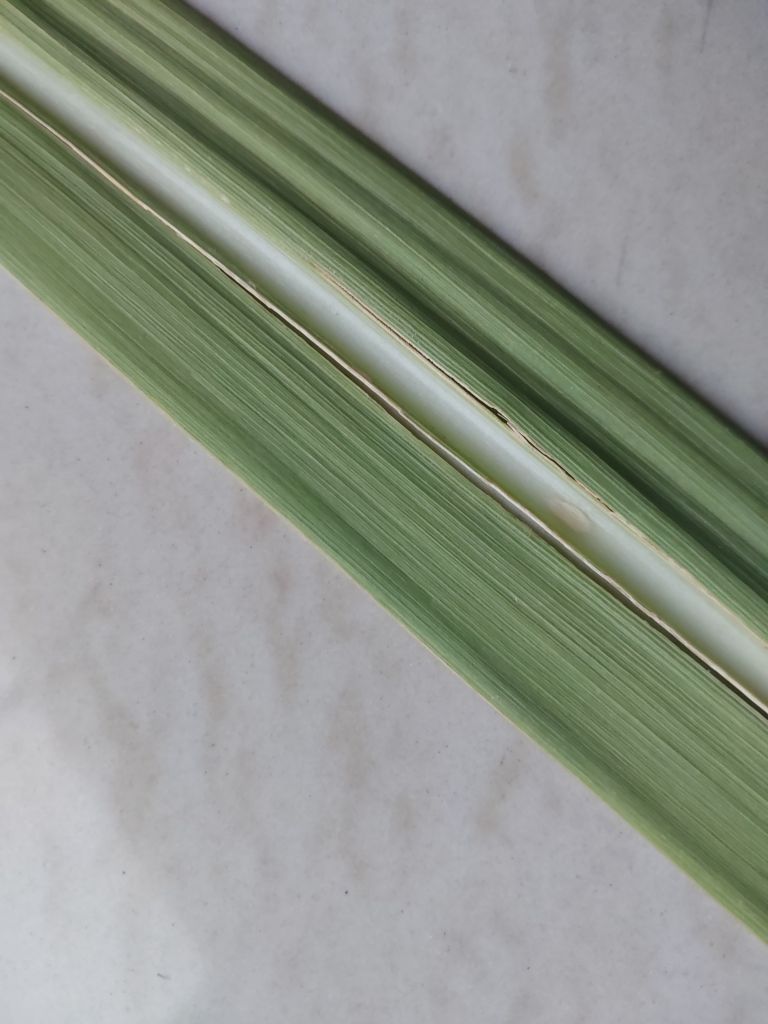
Label: Viral Disease